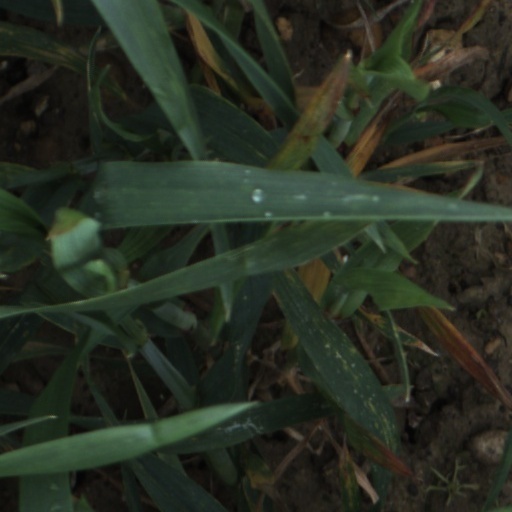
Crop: wheat